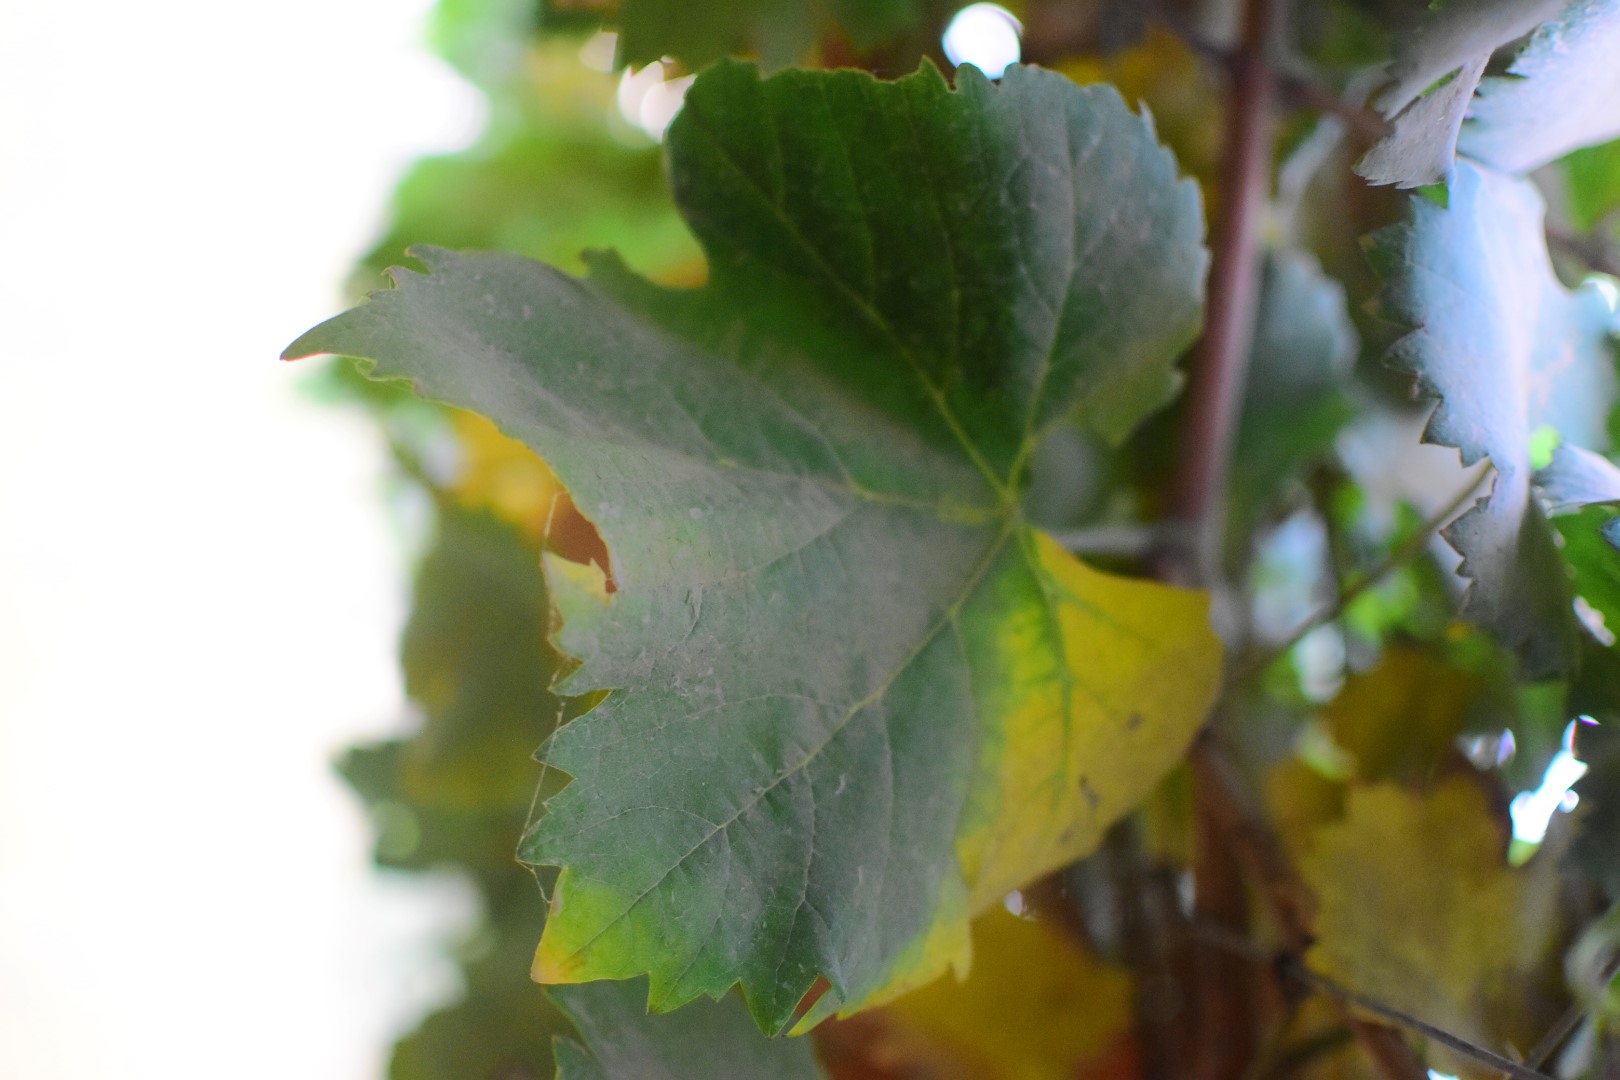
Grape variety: Aswud Balad